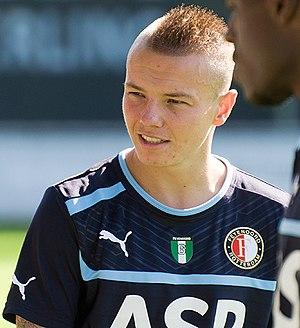
Jordy Clasie, né le 27 juin 1991 à Haarlem aux Pays-Bas, est un footballeur international néerlandais, qui évolue au poste de milieu offensif à l'AZ Alkmaar.